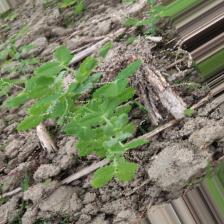
Label: Normal